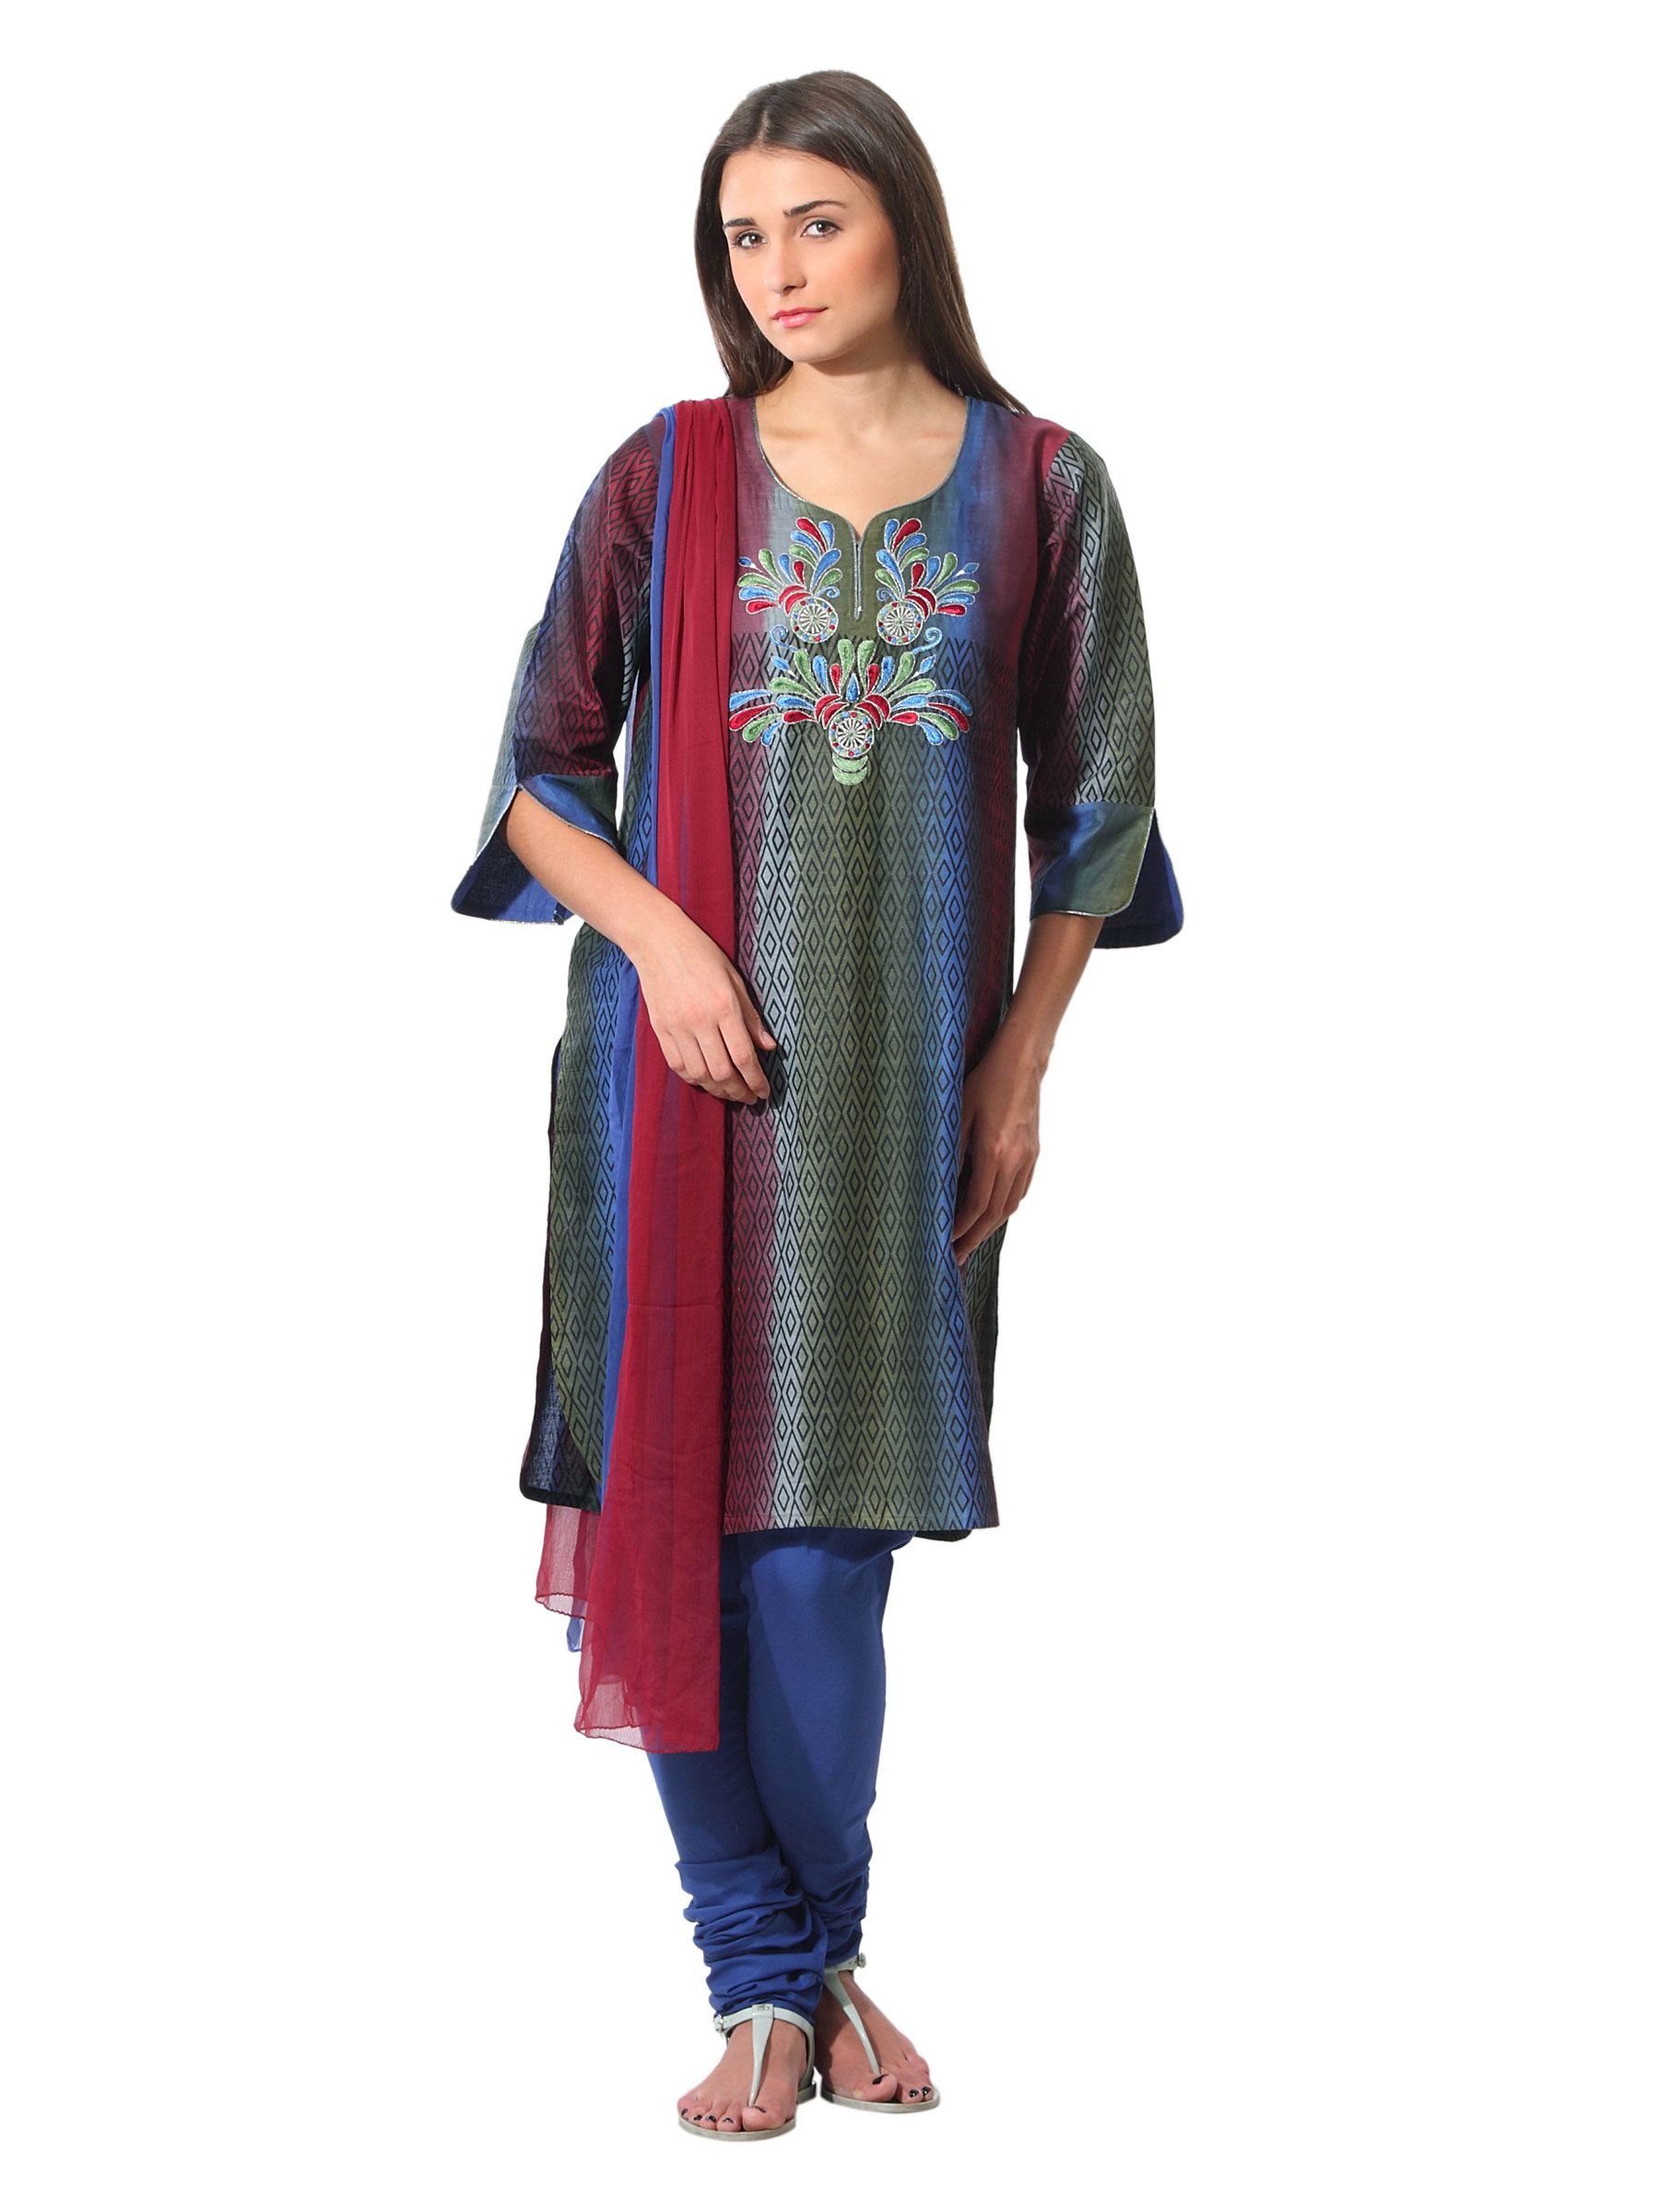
Aneri Women Multi Coloured Salwar Suit
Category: Apparel / Apparel Set / Kurta Sets
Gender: Women
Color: Multi
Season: Summer 2012
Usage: Ethnic